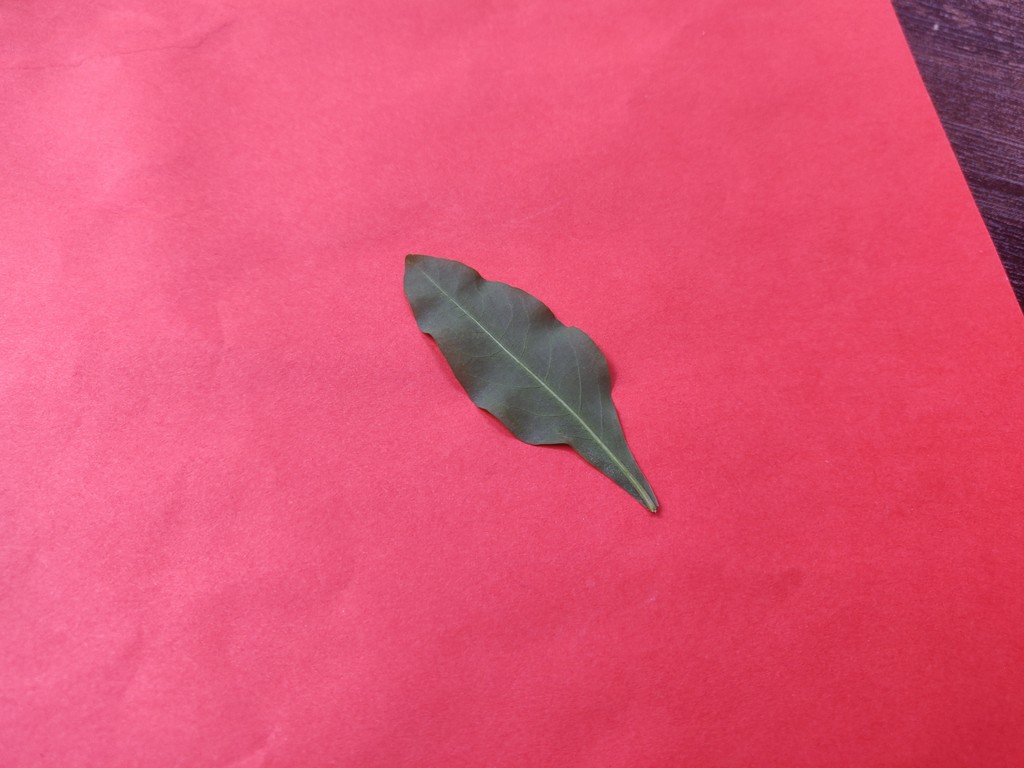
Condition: Healthy
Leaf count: single
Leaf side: back